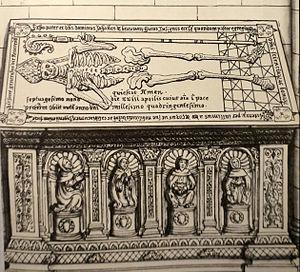
images collectées pour Gaignières se trouvant à la BNF numérisés par Gallica, lat.17030 fol.141.
Jean II de Beauvau, mort le 23 avril 1479, fut évêque d'Angers de 1447 à 1463, puis administrateur du même diocèse de 1476 à 1479.